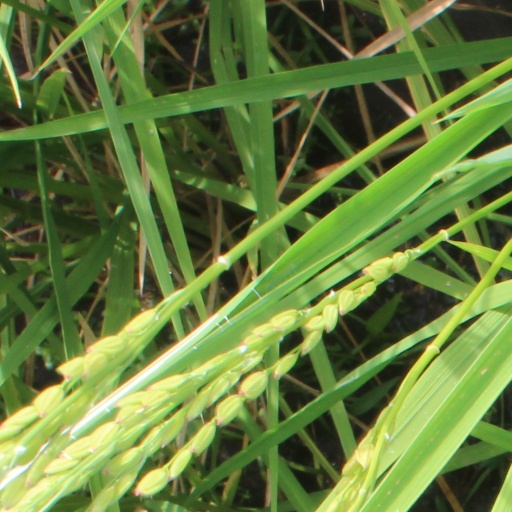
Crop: rice